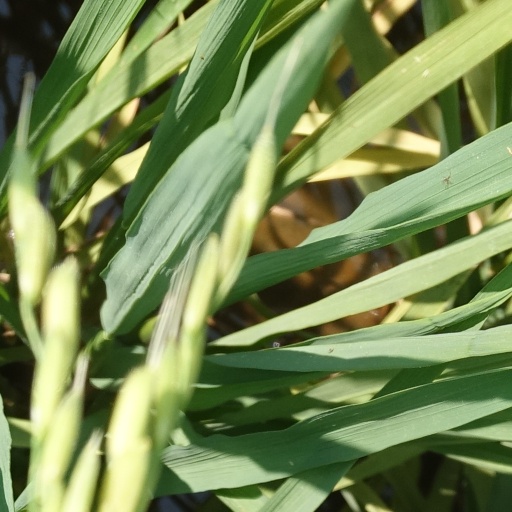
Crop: rice